Dagfinn Bakke

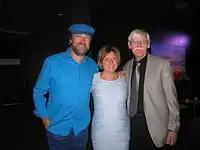
Ola Bremnes, Linda Lillevik and Dagfinn Bakke (right) in 2014.

Bakke was born in Lødingen Municipality, and settled in Svolvær. From 1952 he worked as illustrator for the magazine "Magasinet For Alle". From 1956 to 1992 he was appointed as illustrator for the newspaper "Lofotposten", where he had a regular column which he signed as "DAN". He illustrated several books, and is represented at the National Gallery of Norway and other art galleries.